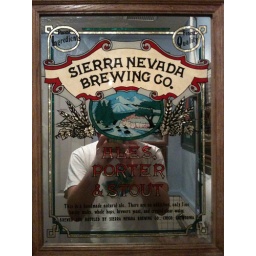
Sign in the bathroom at the no name bar in Sausalito